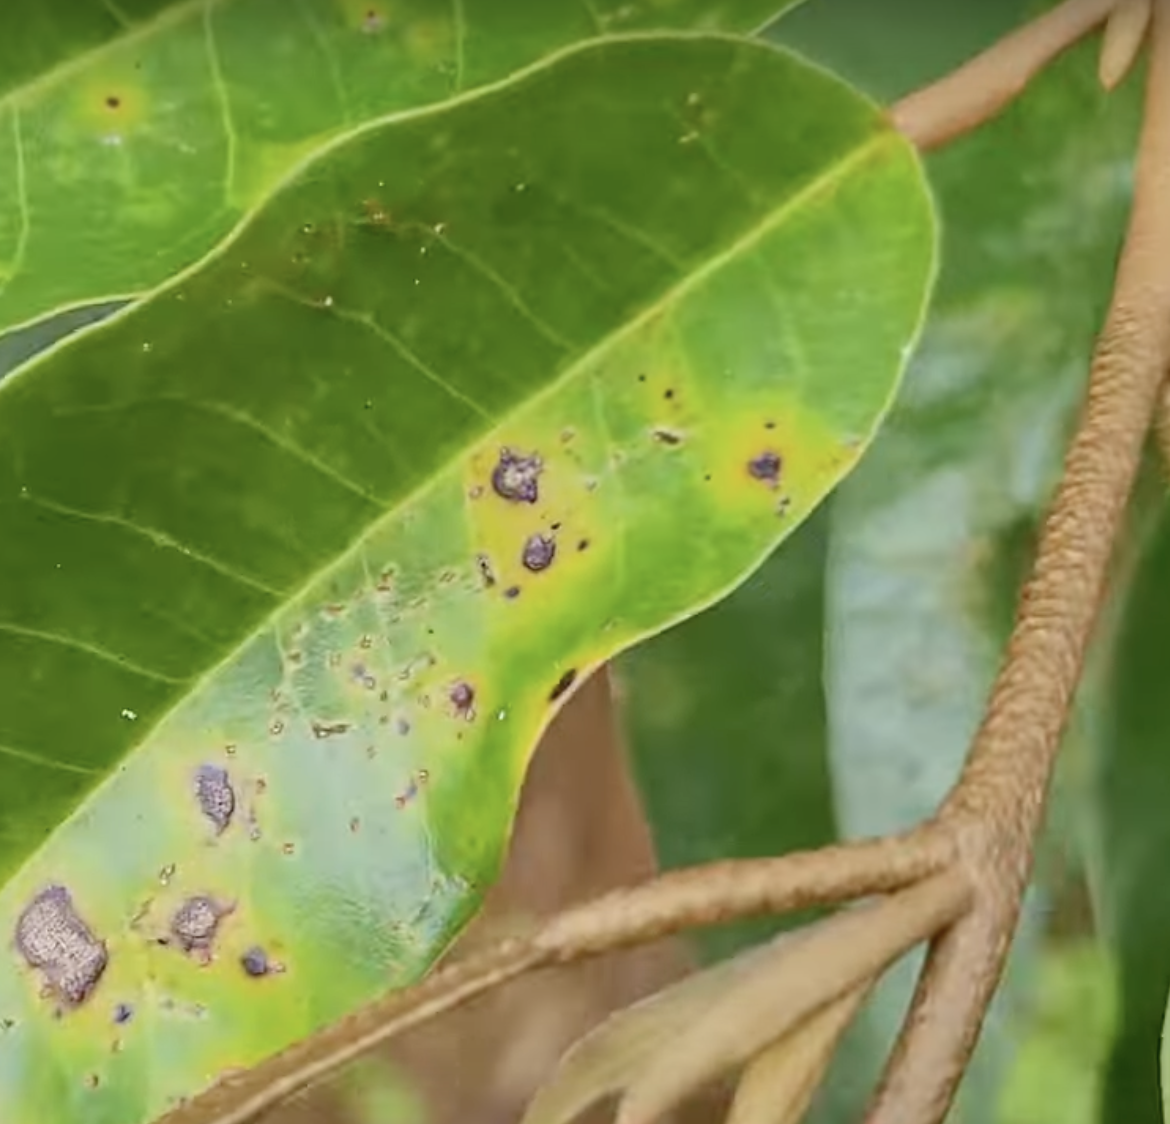
Label: canker_disease